Antichamber

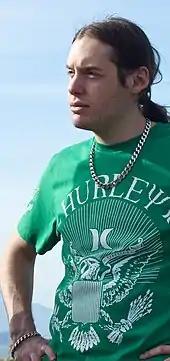
Alexander Bruce at the 2010 Game Developers Conference

"Antichamber" started as early as 2006 as Bruce's idea for an arena combat game based on expanding the mechanics of the game "Snake" into a multiplayer experience. Full development of the game, initially called Hazard: The Journey of Life, did not start until 2009 and continued into 2010. Bruce developed the game using UnrealScript with the Unreal Engine 3. As Bruce iterated through its design, he dropped the combat portion and chose to focus more on a single-player puzzle game along with the psychology of the puzzles, eventually adding the subtitle "The Journey of Life" in 2009. Part of this change came about how he was able to create Impossible Object spaces within the Unreal Engine, which came about as a result of a "rookie error" in coding. Bruce recognized that there was a single-player game behind creating spaces and puzzles where the player would have to work out how the rules work, and expanded the game in that direction. Bruce said in a 2011 interview with "Kotaku" that "the game started off as being all about geometry... I needed to find a way to represent that [non-physical geometry] to players... so I needed to work out why we would need this non-physical geometry in the world and it took me a couple years but after combining geometry and space and perception, I realised that the real reason that this game is interesting and is working is because it's about psychology." As he worked out puzzles, he found that injecting philosophical ideas helped to lead to puzzle designs or otherwise augment established puzzles, and made that part of "Antichamber"'s approach. The game's simple art style was partially to distinguish the game from other Unreal Engine games, while also to aid in masking the work behind the inverse lighting system used in the game.